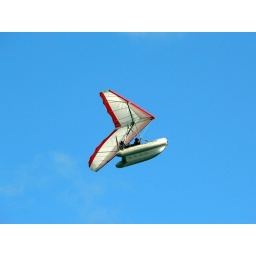
A flying inflatable boat over Midland harbor